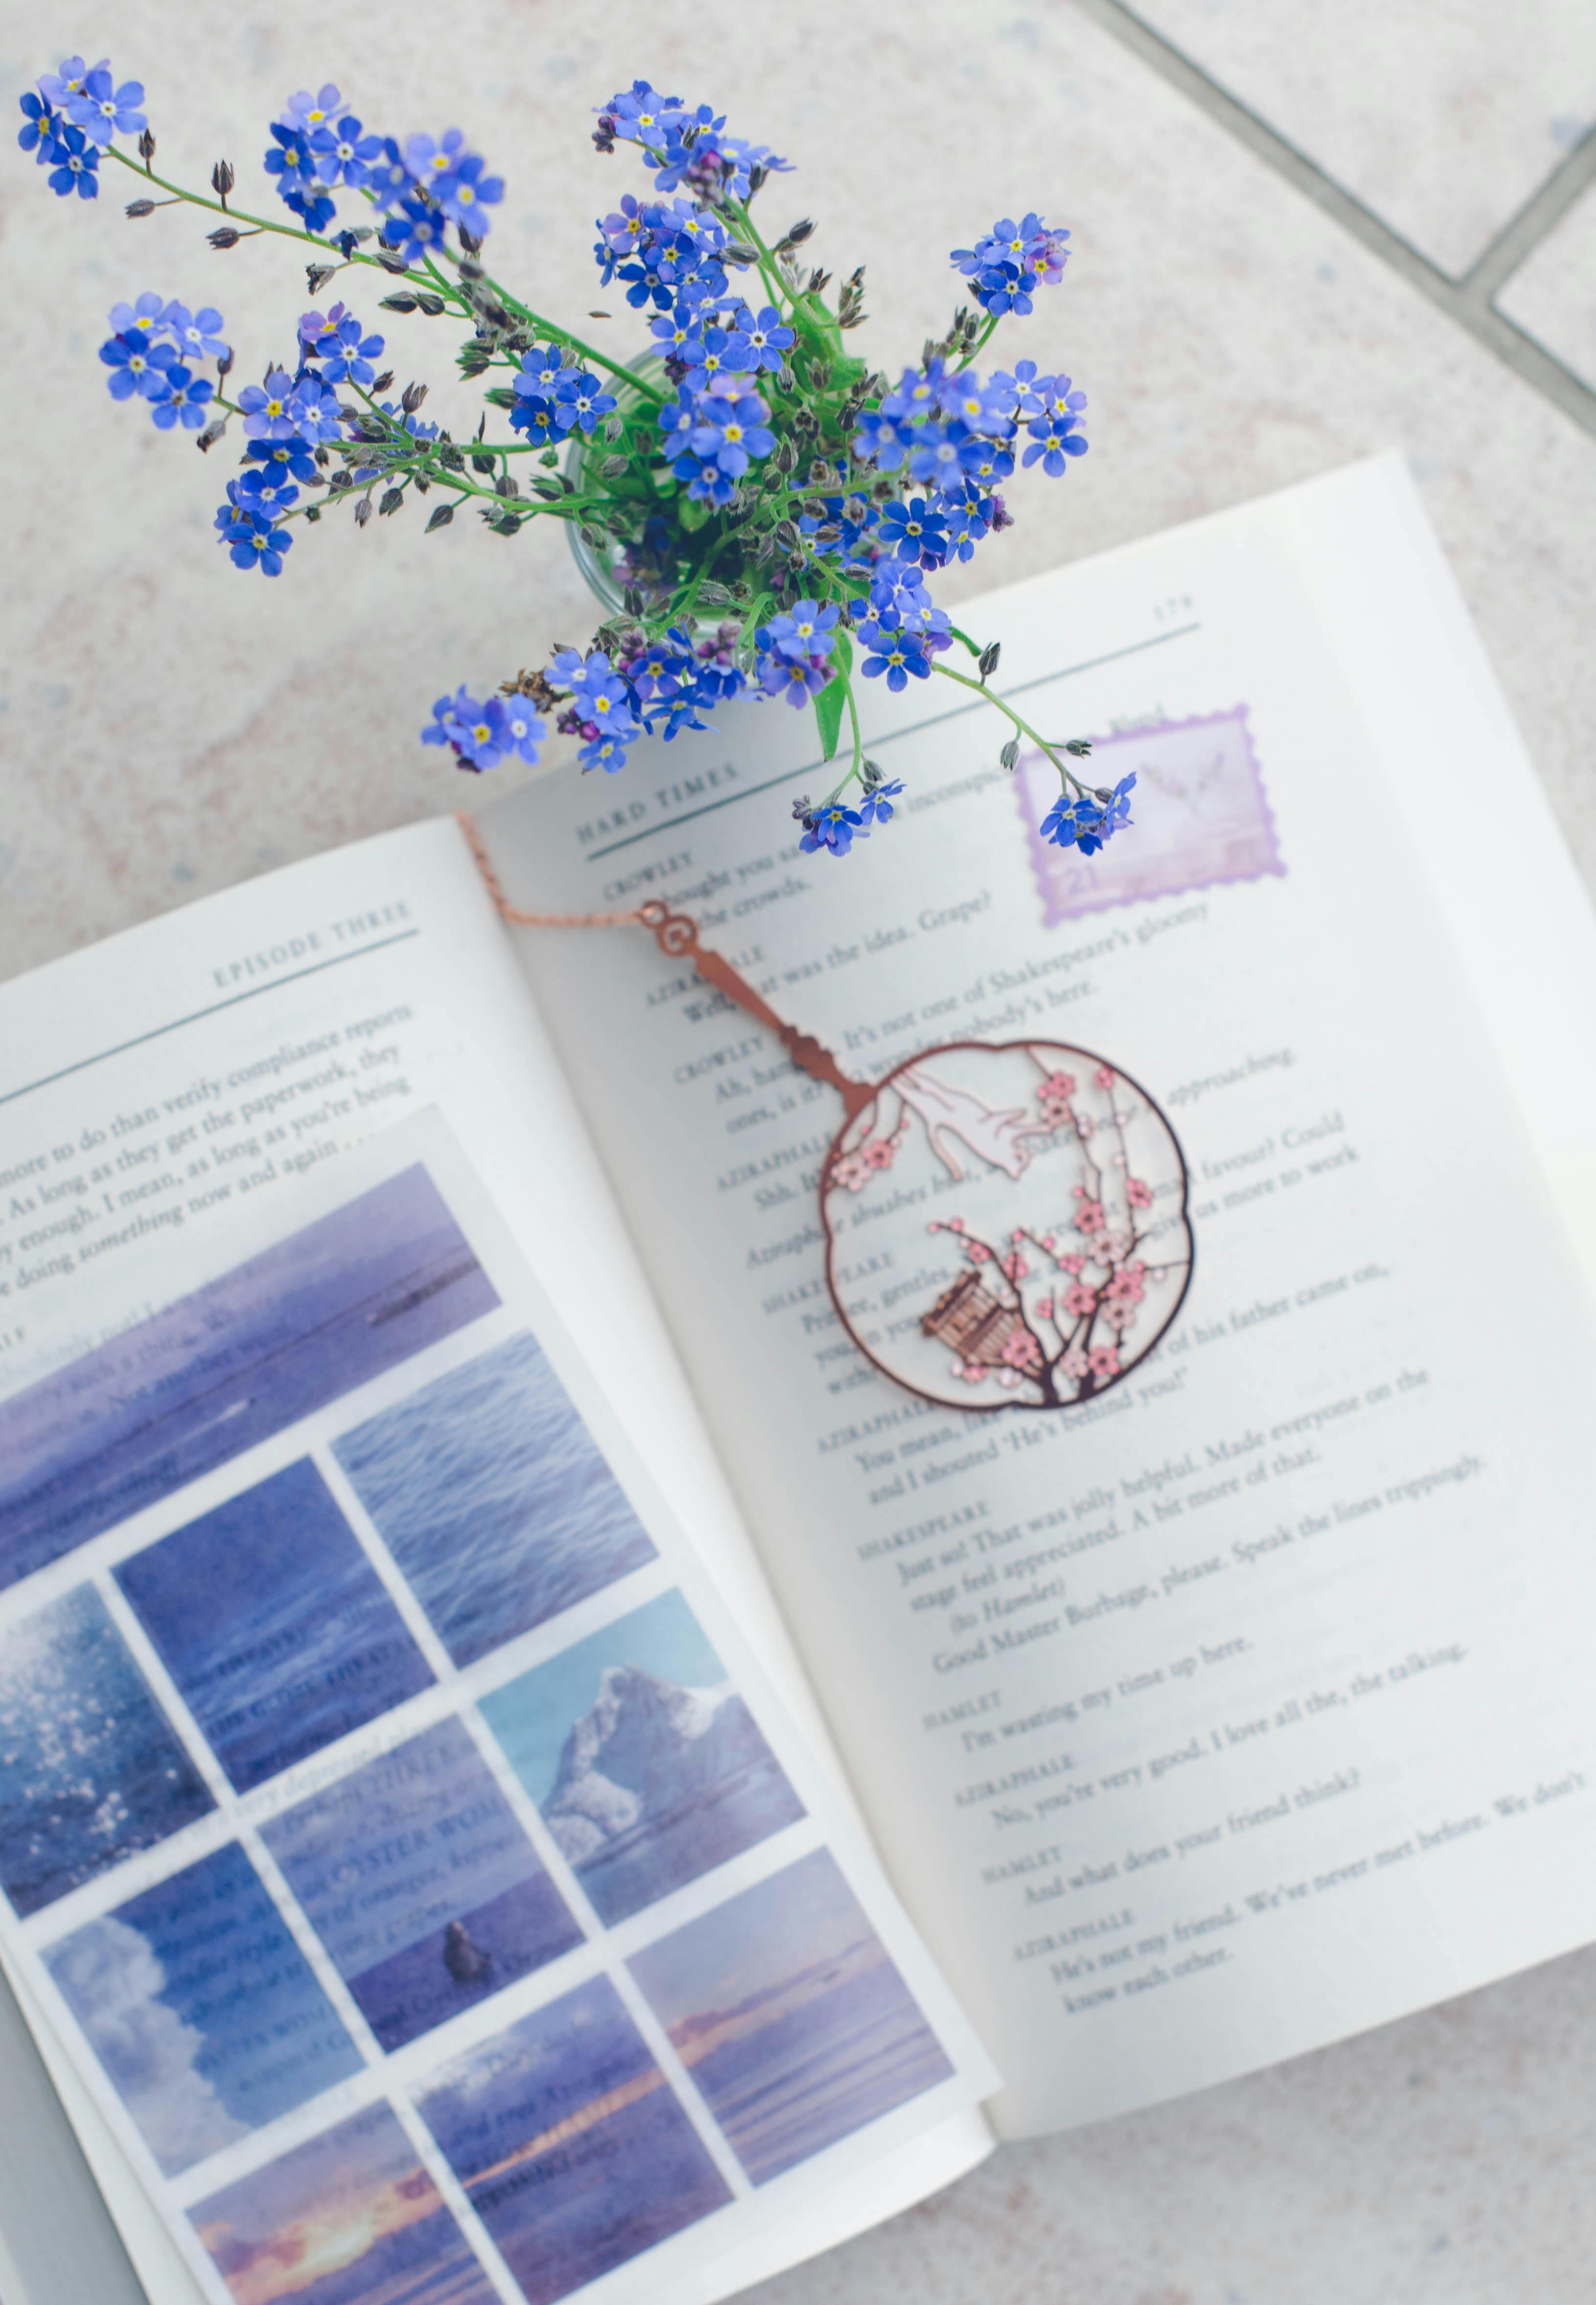
book, plant, product, blue, font, world, publication, electric blue, tree, paper, engineering, twig, annual plant, wood, flower, circle, herb, flowering plant, graphics, slope, paper product